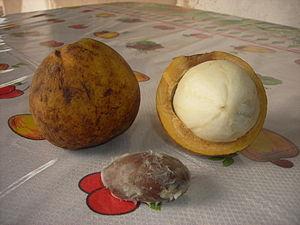
Platonia insignis, appelé parcouri en Guyane, est un arbre tropical de la famille des Clusiaceae. Il se développe dans les forêts primaires en terrains sains. C'est une essence de demi-lumière à régénération abondante, son aire géographique s'étend des Guyanes au Brésil, dans tout le bassin amazonien.
Platonia est un genre de plantes de la famille des Clusiaceae.